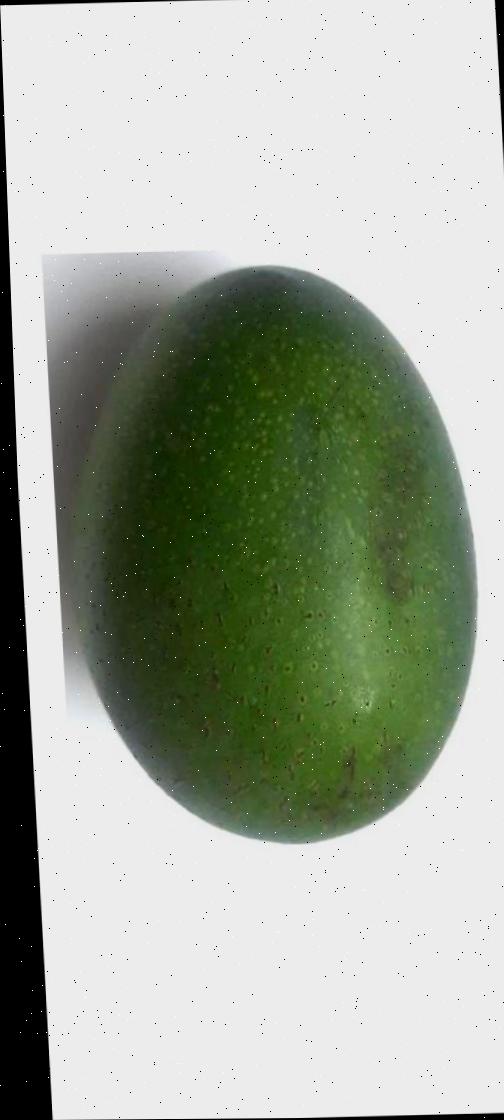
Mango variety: Ashshina Zhinuk